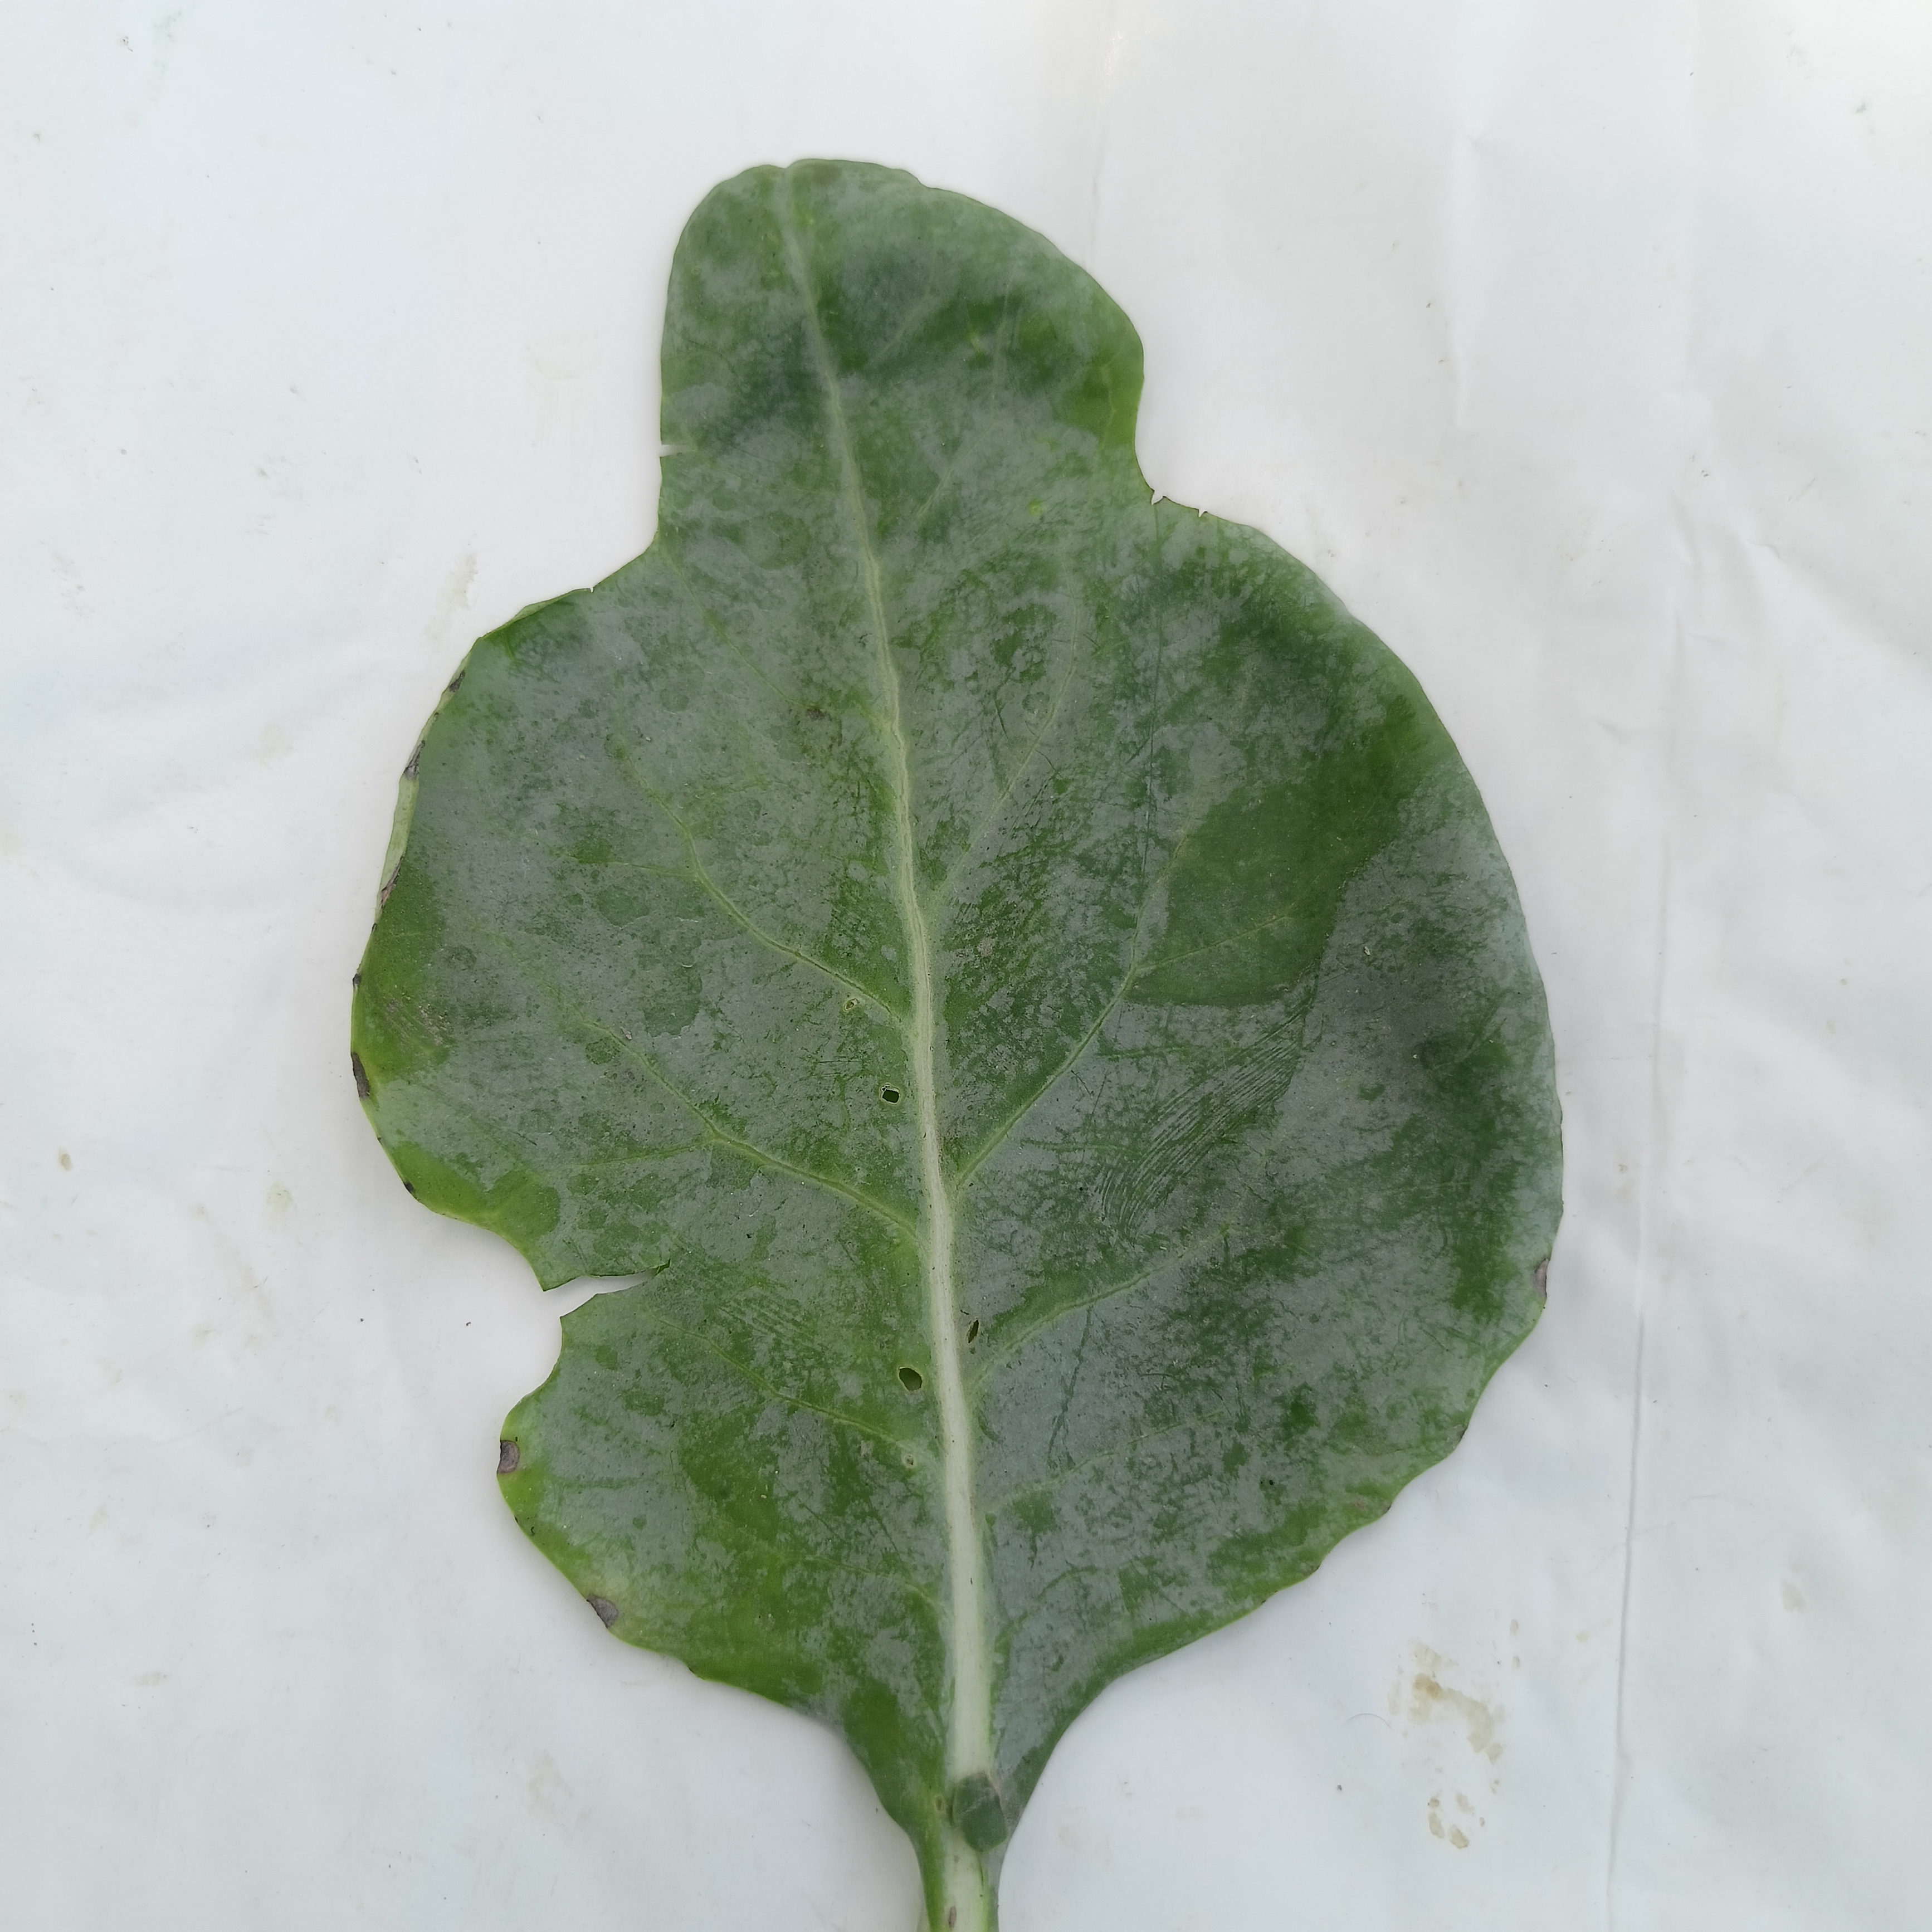
Label: Insect Hole